Corsican Crisis

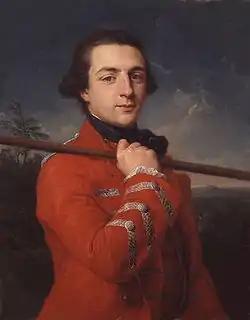
The Duke of Grafton, British Prime Minister during the Corsican Crisis. A 1762 portrait by Pompeo Batoni.

The Corsican Crisis was an event in British politics during 1768–69. It was precipitated by the invasion of the island of Corsica by France. The British government under the Duke of Grafton failed to intervene, for which it was widely criticised. The crisis was one of the many factors that contributed to its downfall in early 1770.